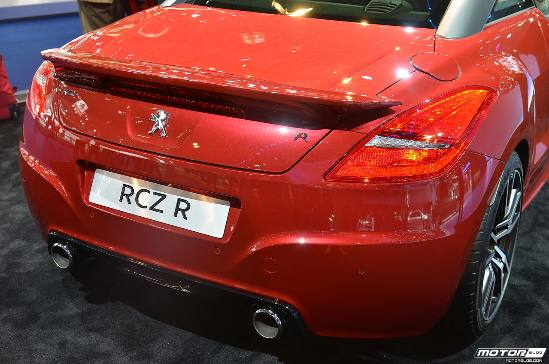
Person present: No